Launch Vehicle Digital Computer

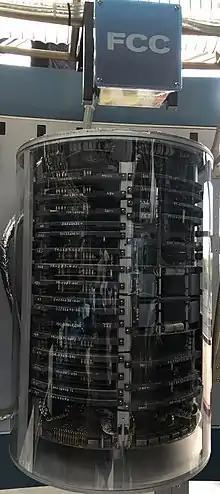
Apollo Saturn V analog Flight Control Computer Unit FCC

The LVDC communicated digitally with a Launch Vehicle Data adapter (LVDA). The LVDA converted analog-to-digital and digital-to-analog with a Flight Control Computer (FCC). The FCC was an analog computer.